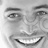
Emotion: happy